Anathapindika

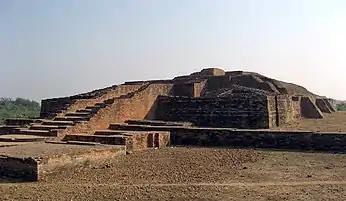
Anathapindika Stupa or Sudatta Stupa in Sravasti (Savatthi)

Anathapindika's love of giving, combined with some misfortune, at one point reduced the "setthi" to poverty. But even in times of hardship, Anathapindika was described as continuing his patronage of Buddhism, although with much more modest gifts. His wealth was eventually restored to him however, due to the power of the merit of his generosity.